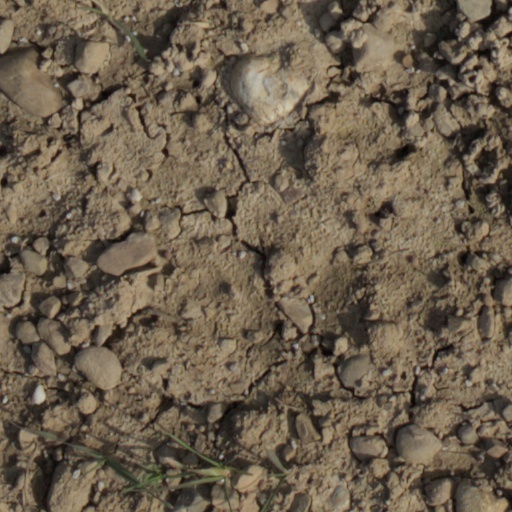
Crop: wheat